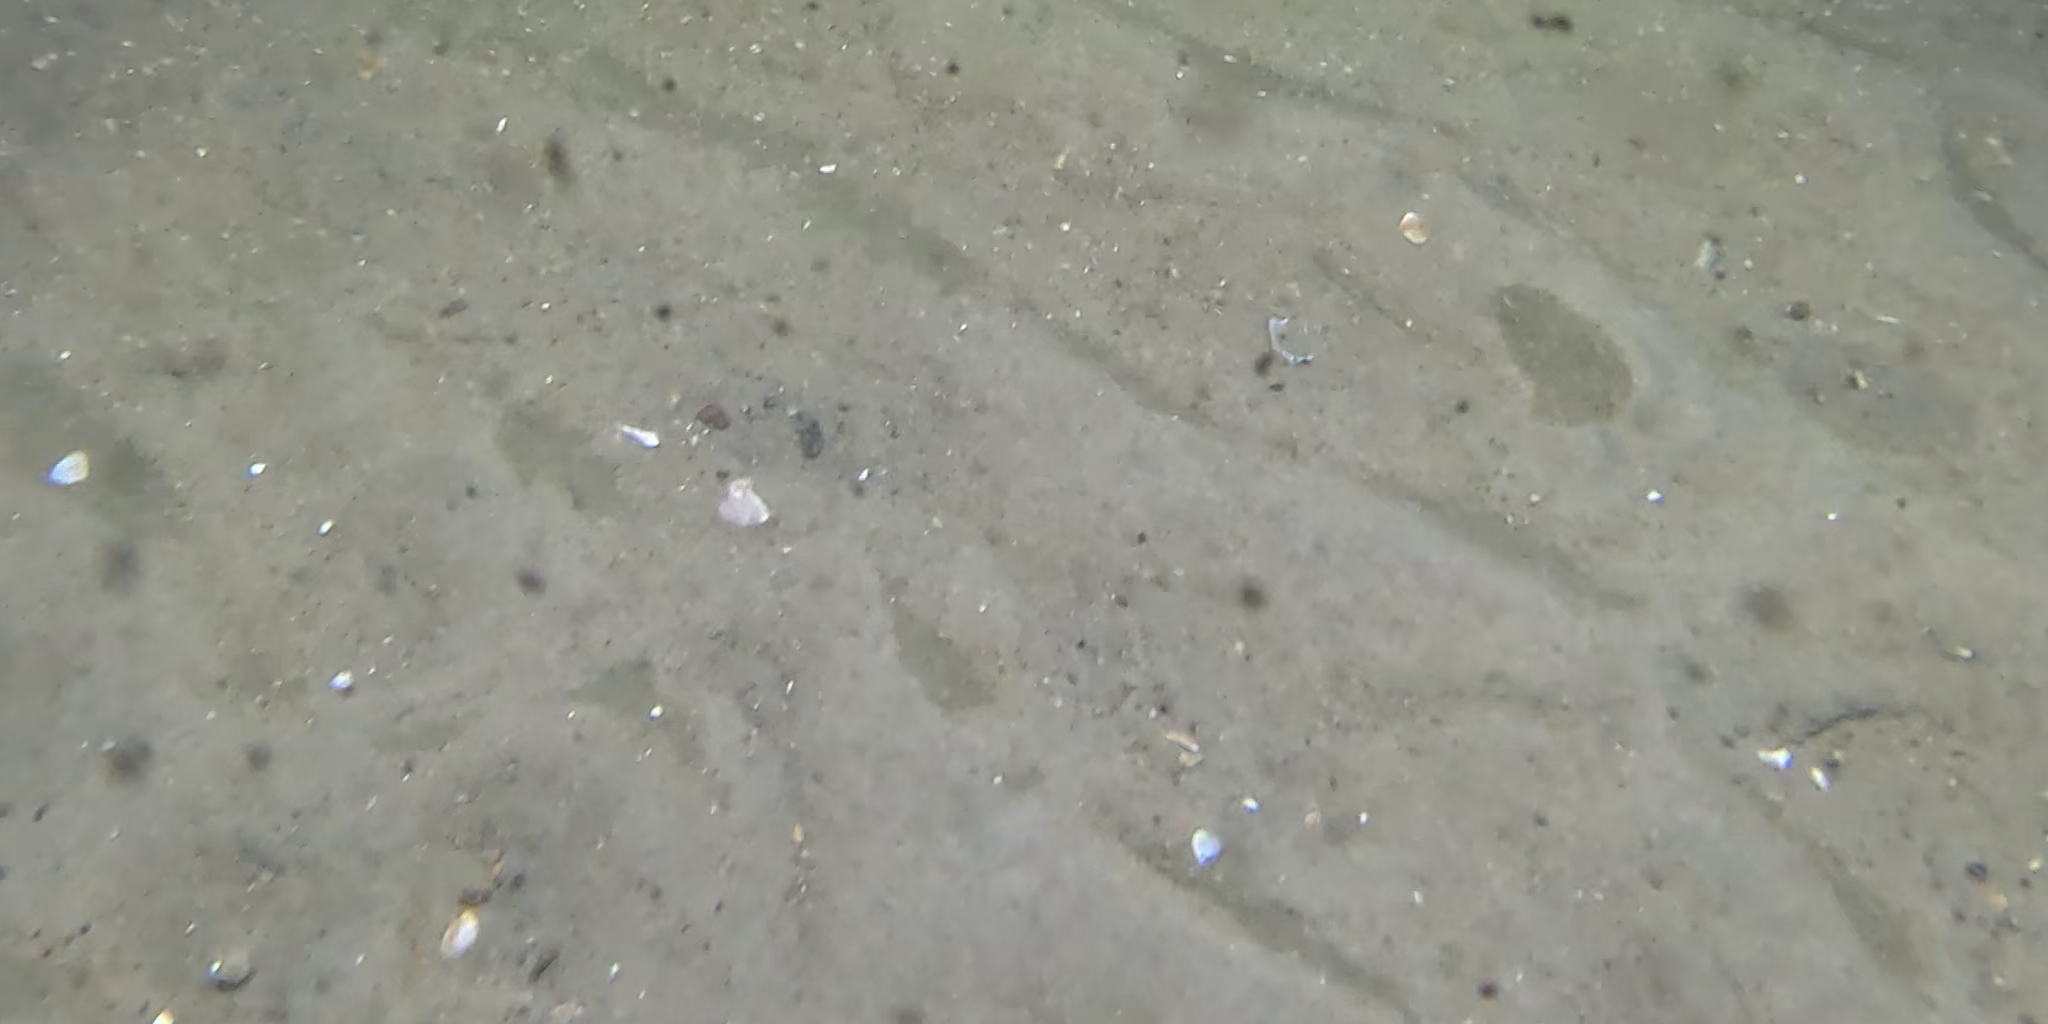
Seabed habitat: sand